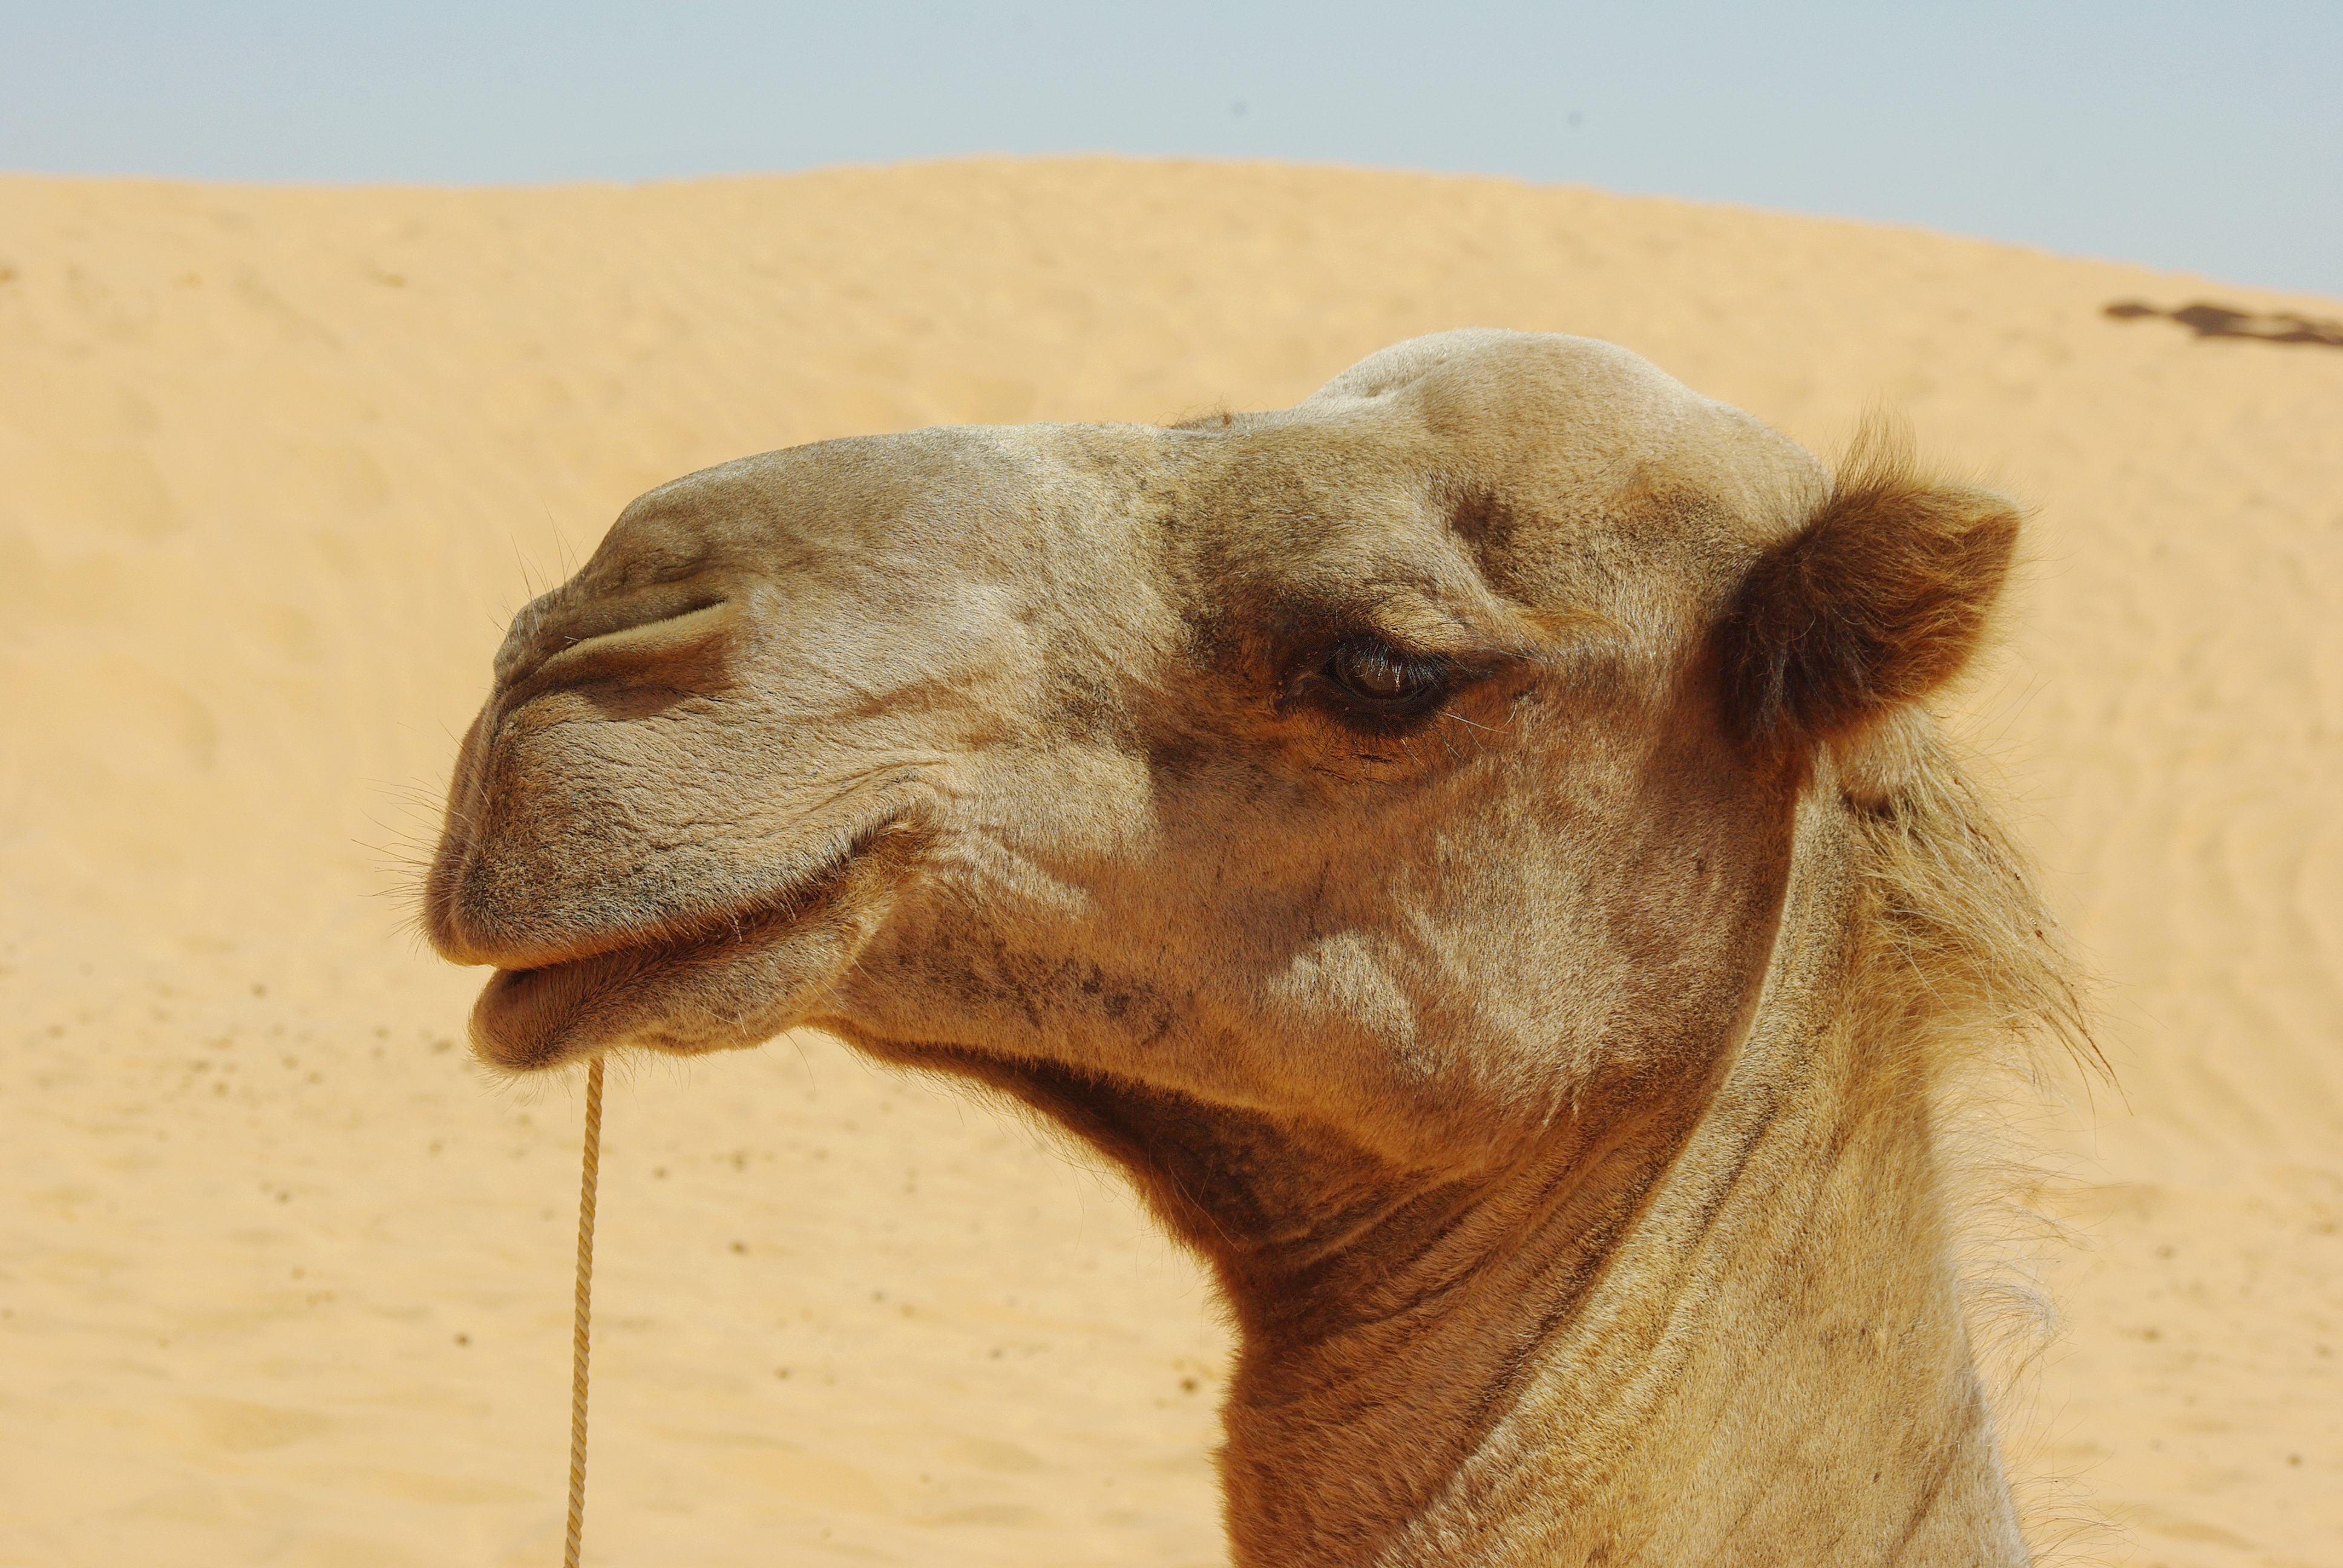
desert, animal, camel, mammal, mane, fauna, dromedary, close up, head, look, vertebrate, caravan, tunisia, camel like mammal, mustang horse, arabian camel